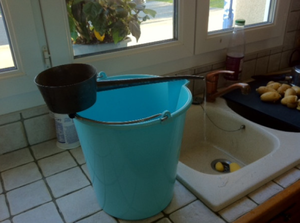
Cassotte
Une cassotte en Charente et en Poitou, ou bien encore coussotte, appelée une couade en Limousin ainsi que dans le Cantal, ou bien encore canole en Dordogne, est un récipient parfois appelé louche à eau. À la différence de cette dernière, la cassotte a un manche tubulaire de forme conique. Elle était utilisée par exemple pour se laver les mains avec de l'eau directement puisée dans un seau.
Un seau, également appelé chaudière en français québécois, est un récipient en forme de cylindre, ou de cône tronqué, à fond généralement plat, et muni d'une anse rabattable pour le transport. Il est utilisé pour le transport de liquides et parfois de solides. Il peut également être un emballage pour le stockage de certains produits industriels ou alimentaires, auquel cas il possède un couvercle de fermeture.